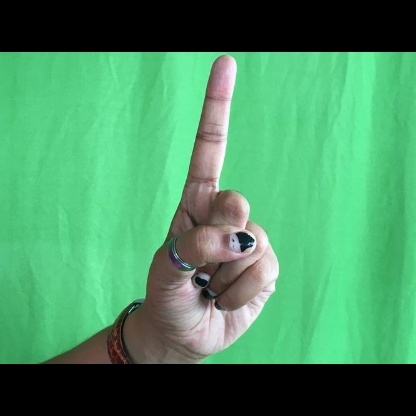
Mudra: Suchi